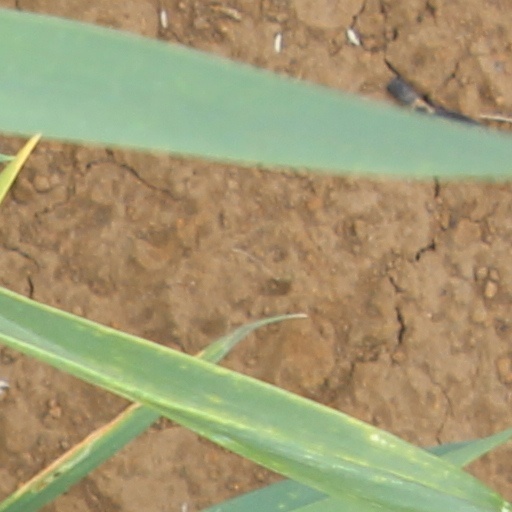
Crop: wheat